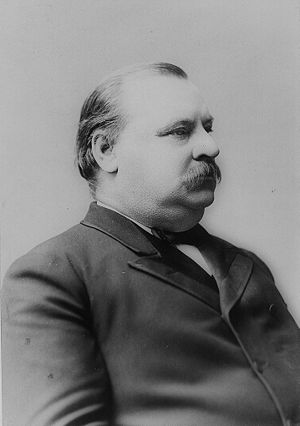
Præsidentvalget i USA 1892
Grover Cleveland sejrede sikkert
Ved det amerikanske præsidentvalg 1892 blev demokraten Grover Cleveland valgt som præsident, og han blev dermed den hidtil eneste amerikanske præsident, der har beklædt embedet i to adskilte perioder.